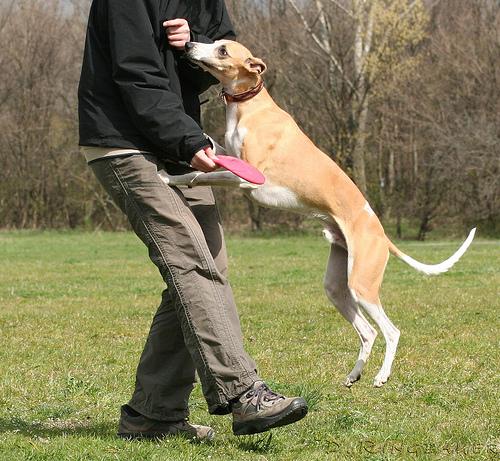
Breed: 234-n000065-whippet